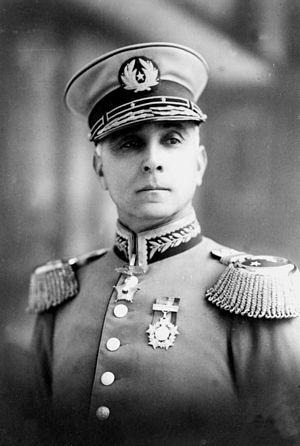
Guillermo Blanche Espejo est un homme politique chilien, président de la république par intérim du 13 septembre 1932 au 2 octobre 1932.